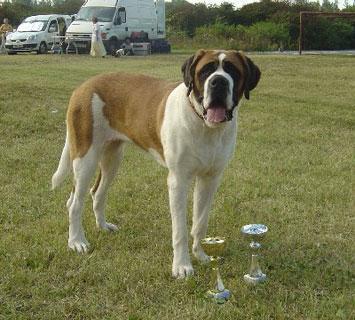
Saint_Bernard